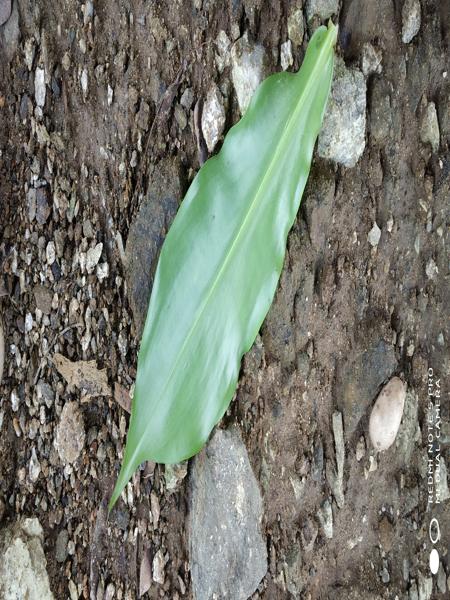
Plant: Insulin